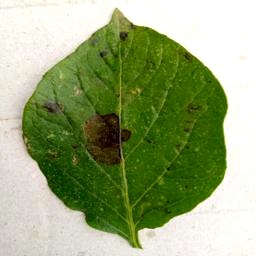
Etiqueta: Late Blight